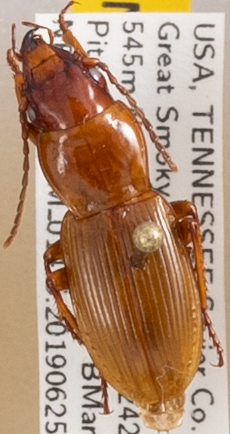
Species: Pterostichus acutipes acutipes
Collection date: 2019-06-25
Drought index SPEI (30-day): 0.13
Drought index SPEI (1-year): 2.09
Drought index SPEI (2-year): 2.09